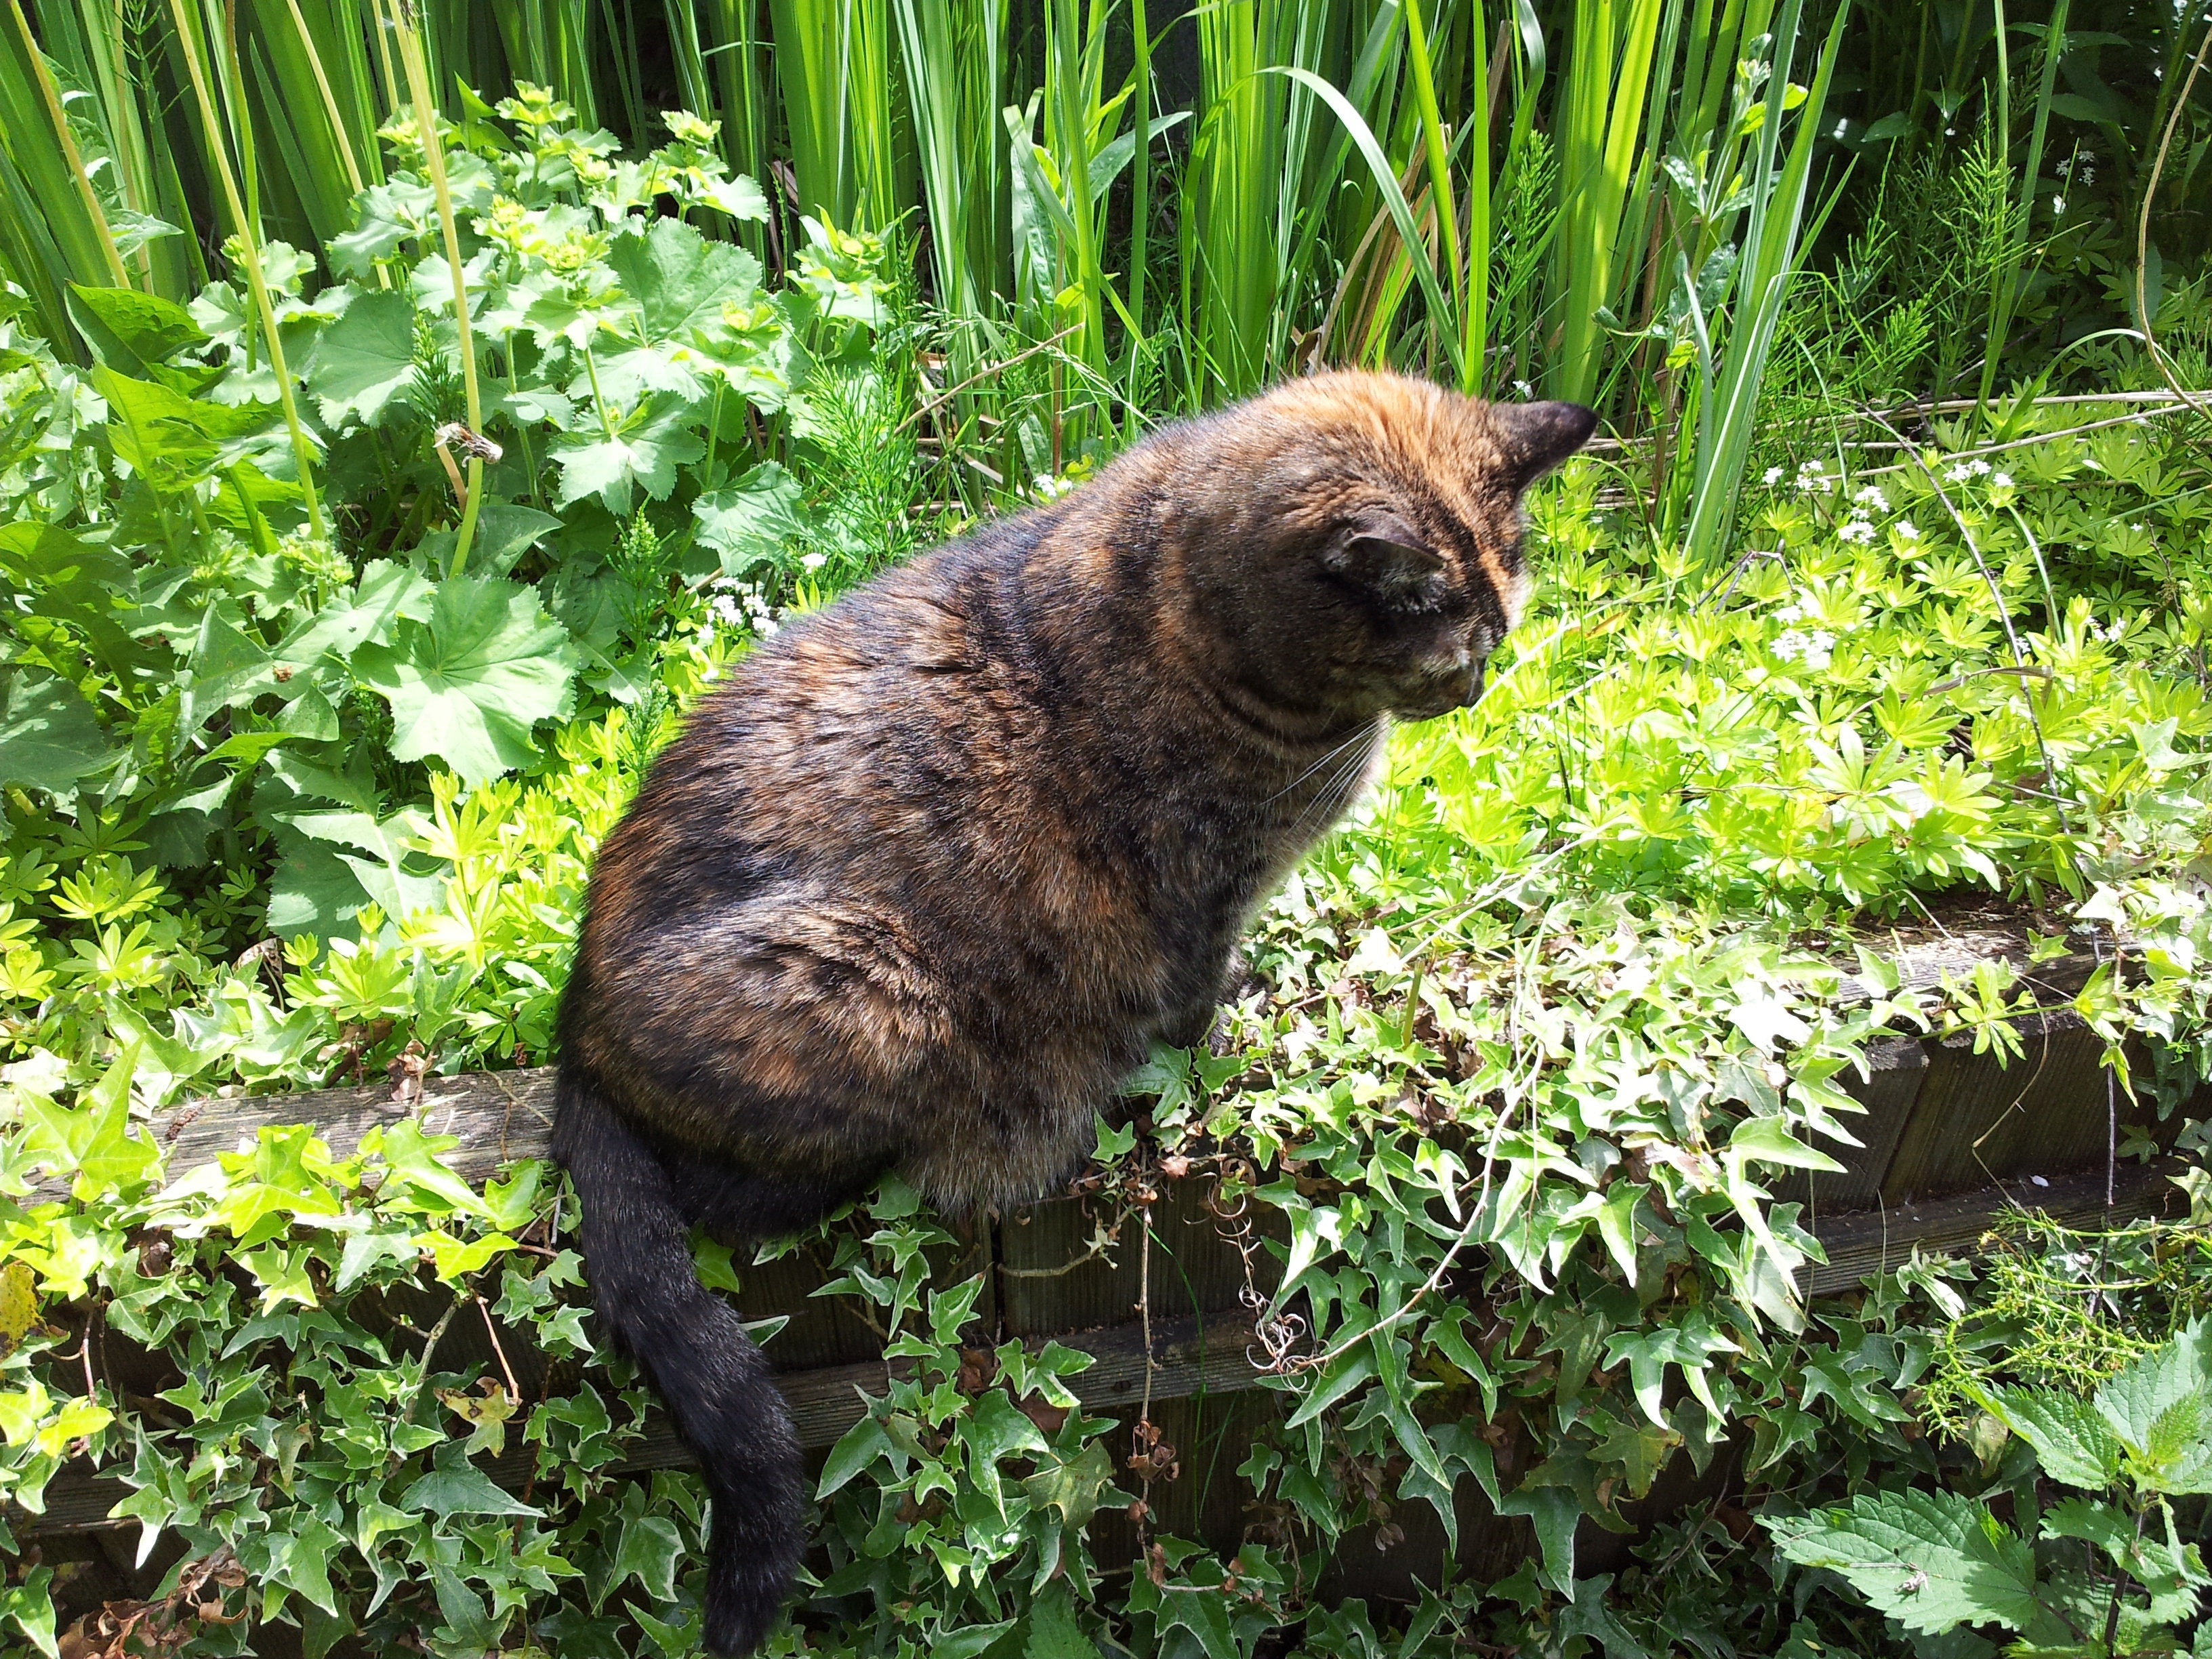
flower, wildlife, jungle, cat, mammal, garden, fauna, vertebrate, hunt, mieze, domestic cat, focused, dog breed group